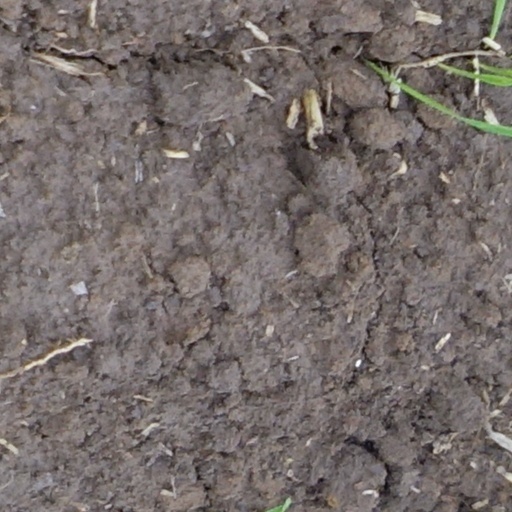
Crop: wheat